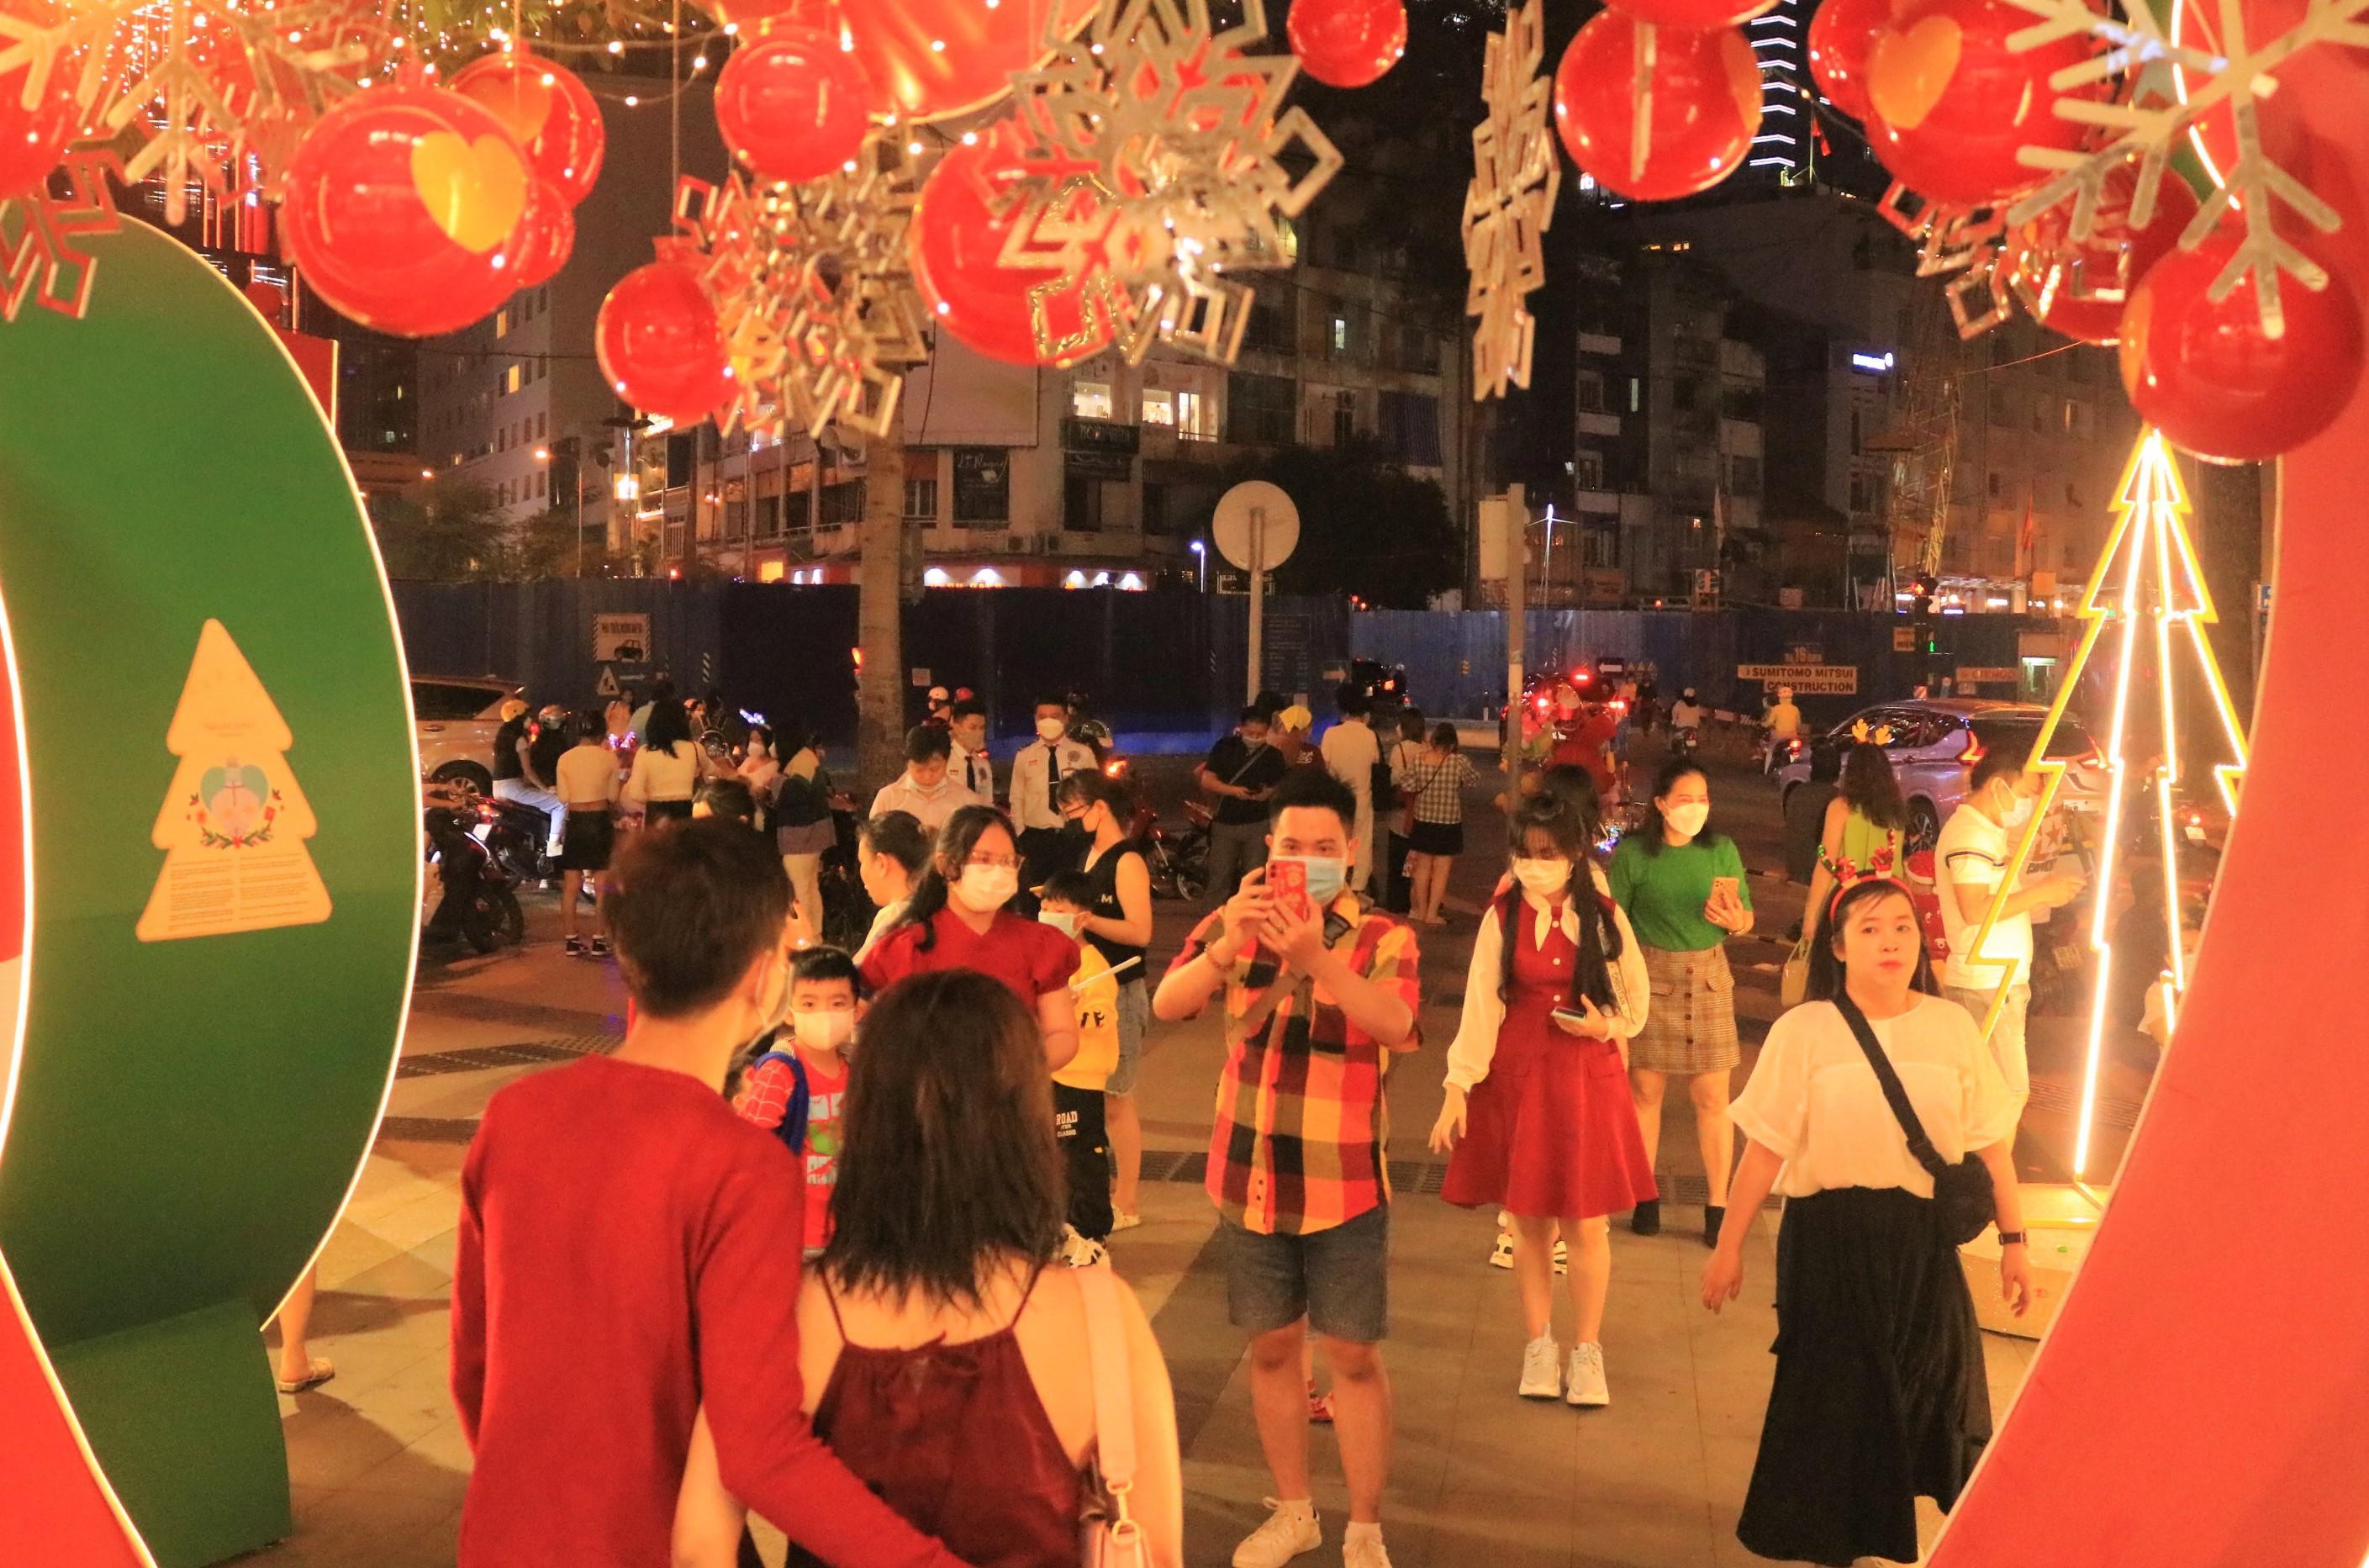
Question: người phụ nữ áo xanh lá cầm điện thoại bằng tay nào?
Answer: tay trái